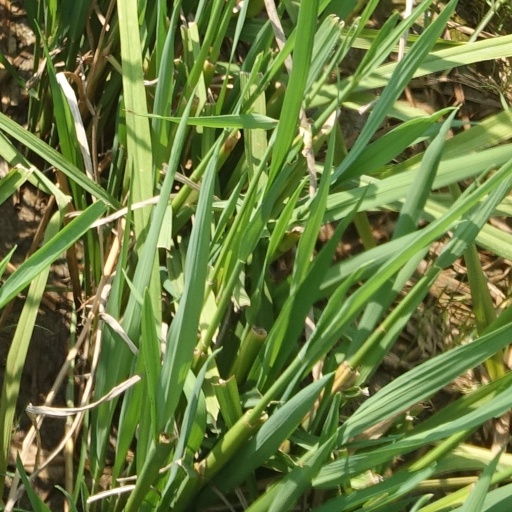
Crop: rice